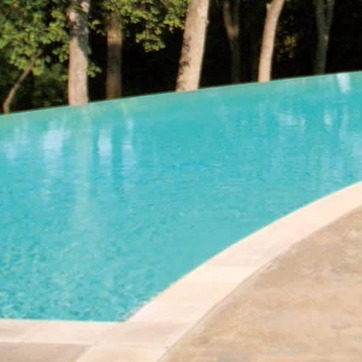
Material: water